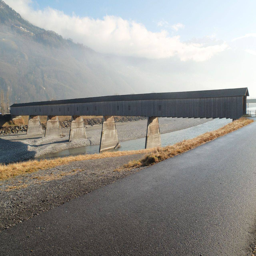
Old Rhine Bridge